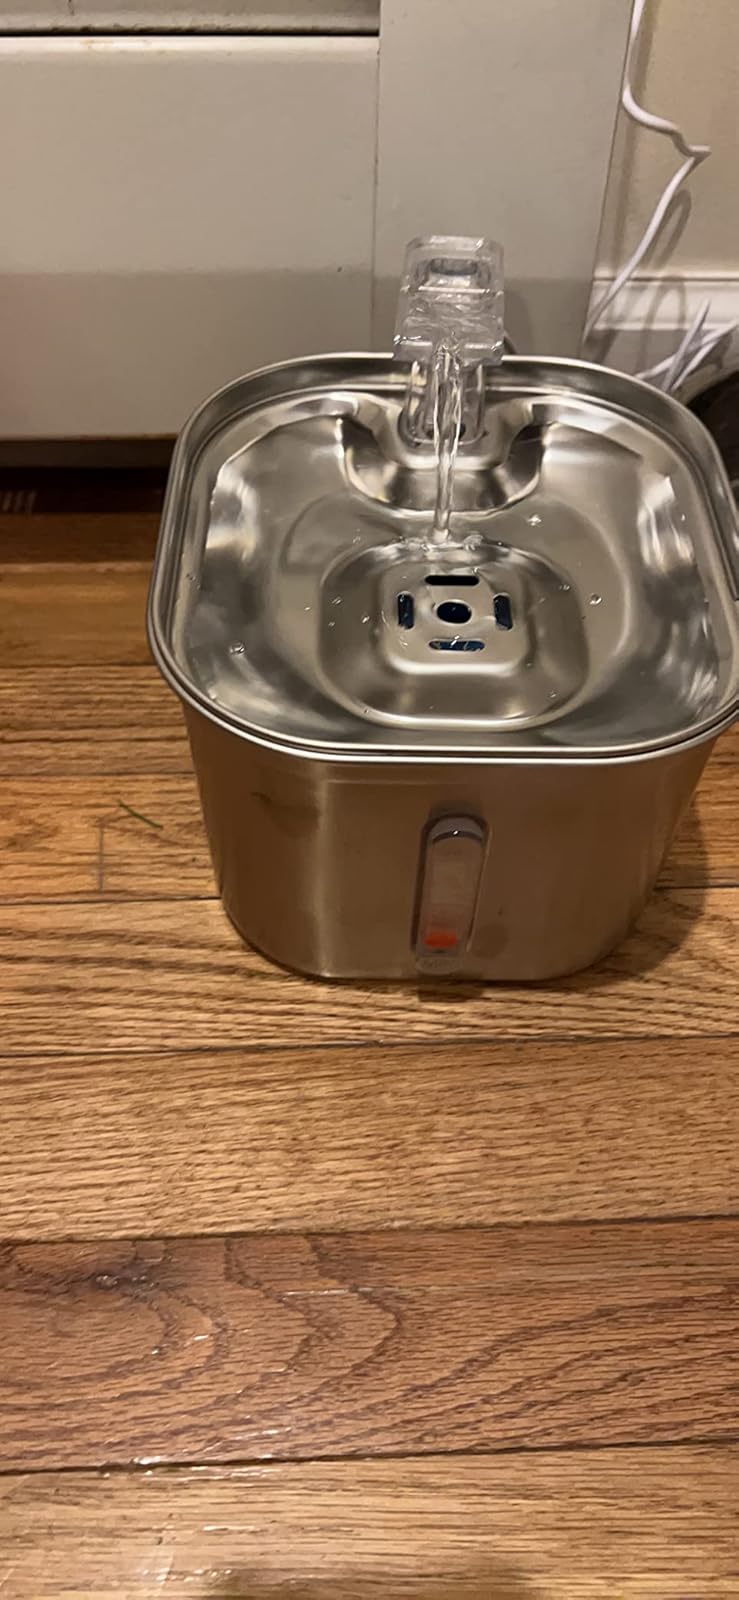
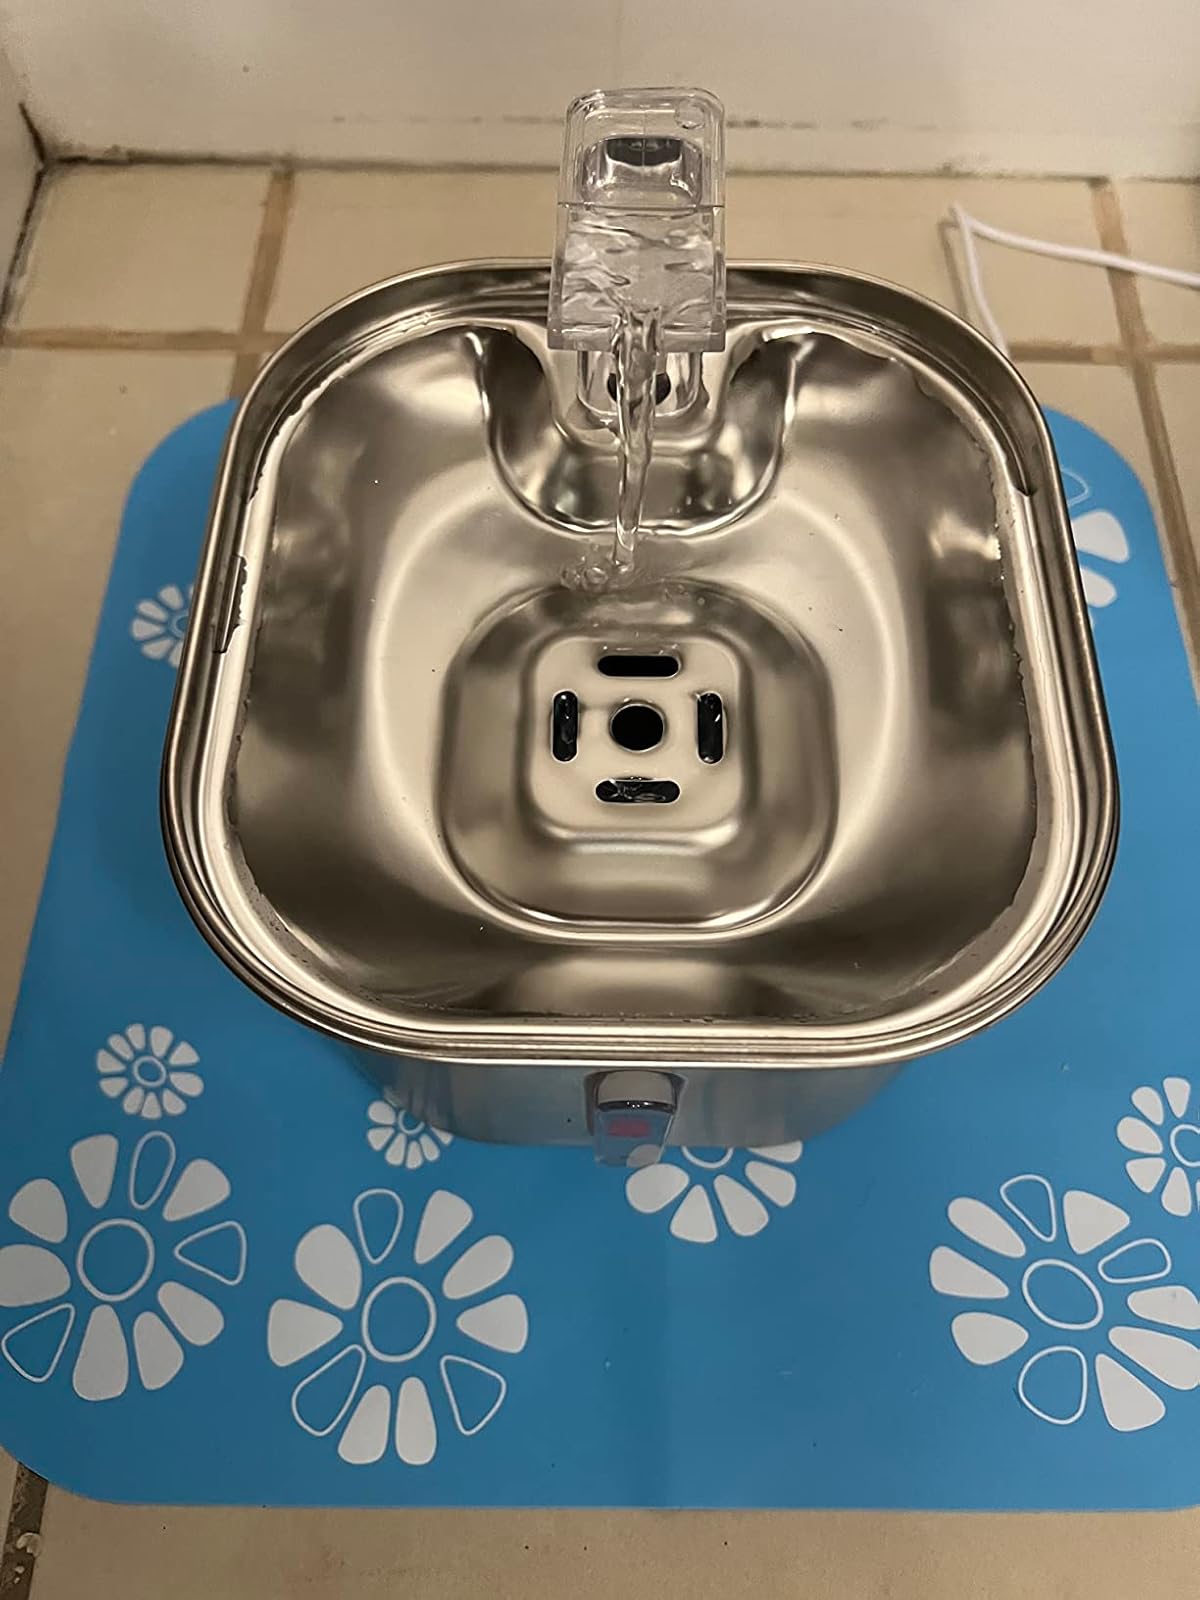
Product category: items_bowl
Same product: yes